Long Beach Barrier Island

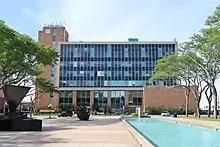
Long Beach City Hall in June 2021.

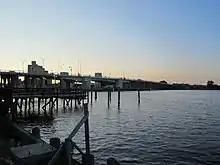
The Atlantic Beach Bridge in 2012.

The Long Beach Bridge connects to Island Park, the Atlantic Beach Bridge connects to Lawrence on the mainland of Long Island, and the Loop Parkway bridge connects Lido Beach to the Meadowbrook State Parkway.